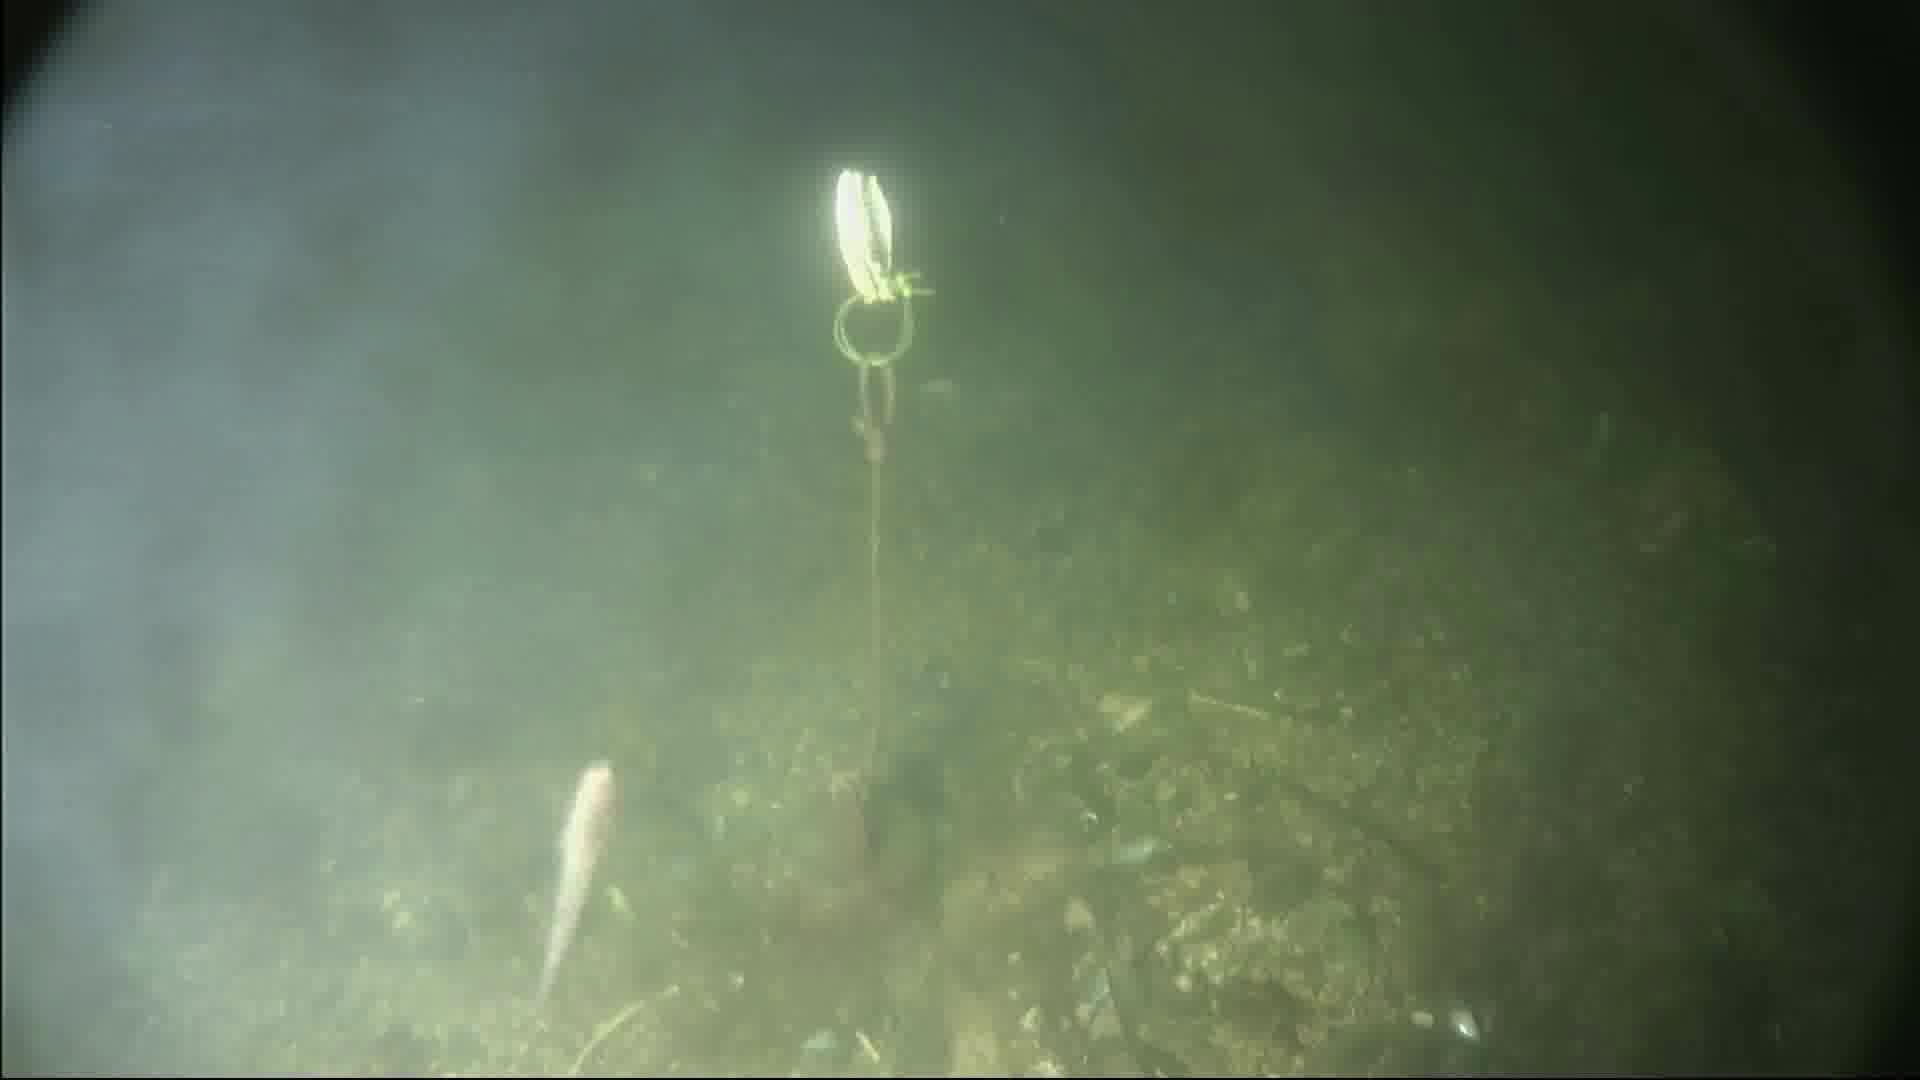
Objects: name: small_fish
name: crab